141st Signal Battalion (United States)

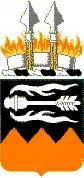
141st Signal Battalion Coat Of Arms

141st Signal Battalion ("The Communicators") was a United States battalion which deployed to install, operate and maintain C4I systems in support of 1st Armored Division operations, major subordinate commands and attached units as required.